Ben Franklin (The Office)

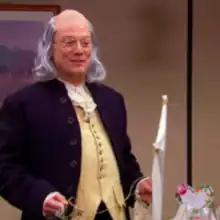
Andrew Daly as Benjamin Franklin talking about his kite experiment.

"Ben Franklin" is the fifteenth episode of the third season of the American comedy television series "The Office" and the show's forty-third episode overall. Written by Mindy Kaling, who also acts in the show as Kelly Kapoor, and directed by Randall Einhorn, the episode first aired in the United States on February 1, 2007, on NBC. "Ben Franklin" received 5.0/13 in the ages 18–49 demographic of the Nielsen ratings, and was watched by an estimated audience of 10.1 million viewers, and the episode received mixed reviews among critics.